KUUB

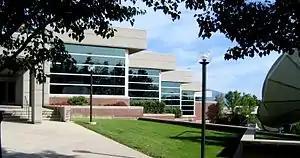
The Eccles Broadcast Center on the University of Utah campus

Slowly, KCPW gathered an audience. By 1999, it had one-third the listenership of the University of Utah (UofU)'s KUER-FM, which had come to be seen as its rival even though Community Wireless leader Blair Feulner disclaimed any competition with KUER-FM. In 2000, the transmitter moved from the University Park to the American Stores Tower (later the Wells Fargo Center), part of a major power increase for KCPW. As KCPW and classical music station KBYU-FM eroded KUER-FM's listenership, that station took action. In March 2001, it dropped its daytime classical music programming to add a series of new NPR talk shows, many of which had previously been heard in Salt Lake City on KCPW. Greene justified the decision as a bid to shore up continuing listener erosion as classical listeners switched to KBYU and as providing a more distinctive service statewide. KCPW also protested the change, calling it "predatory" and fearing that duplication among the two stations—of six syndicated programs on weekdays—would harm it financially. The University of Utah moved to shift broadcasts originating from its Hinckley Institute of Politics from KCPW to KUER-FM under its new, more compatible format. When KUER came into direct competition with KCPW, it was able to tap university and state support, as well as its statewide translator network, to sustain itself, putting KCPW at a disadvantage.